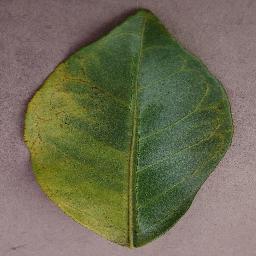
Label: Orange___Haunglongbing_(Citrus_greening)